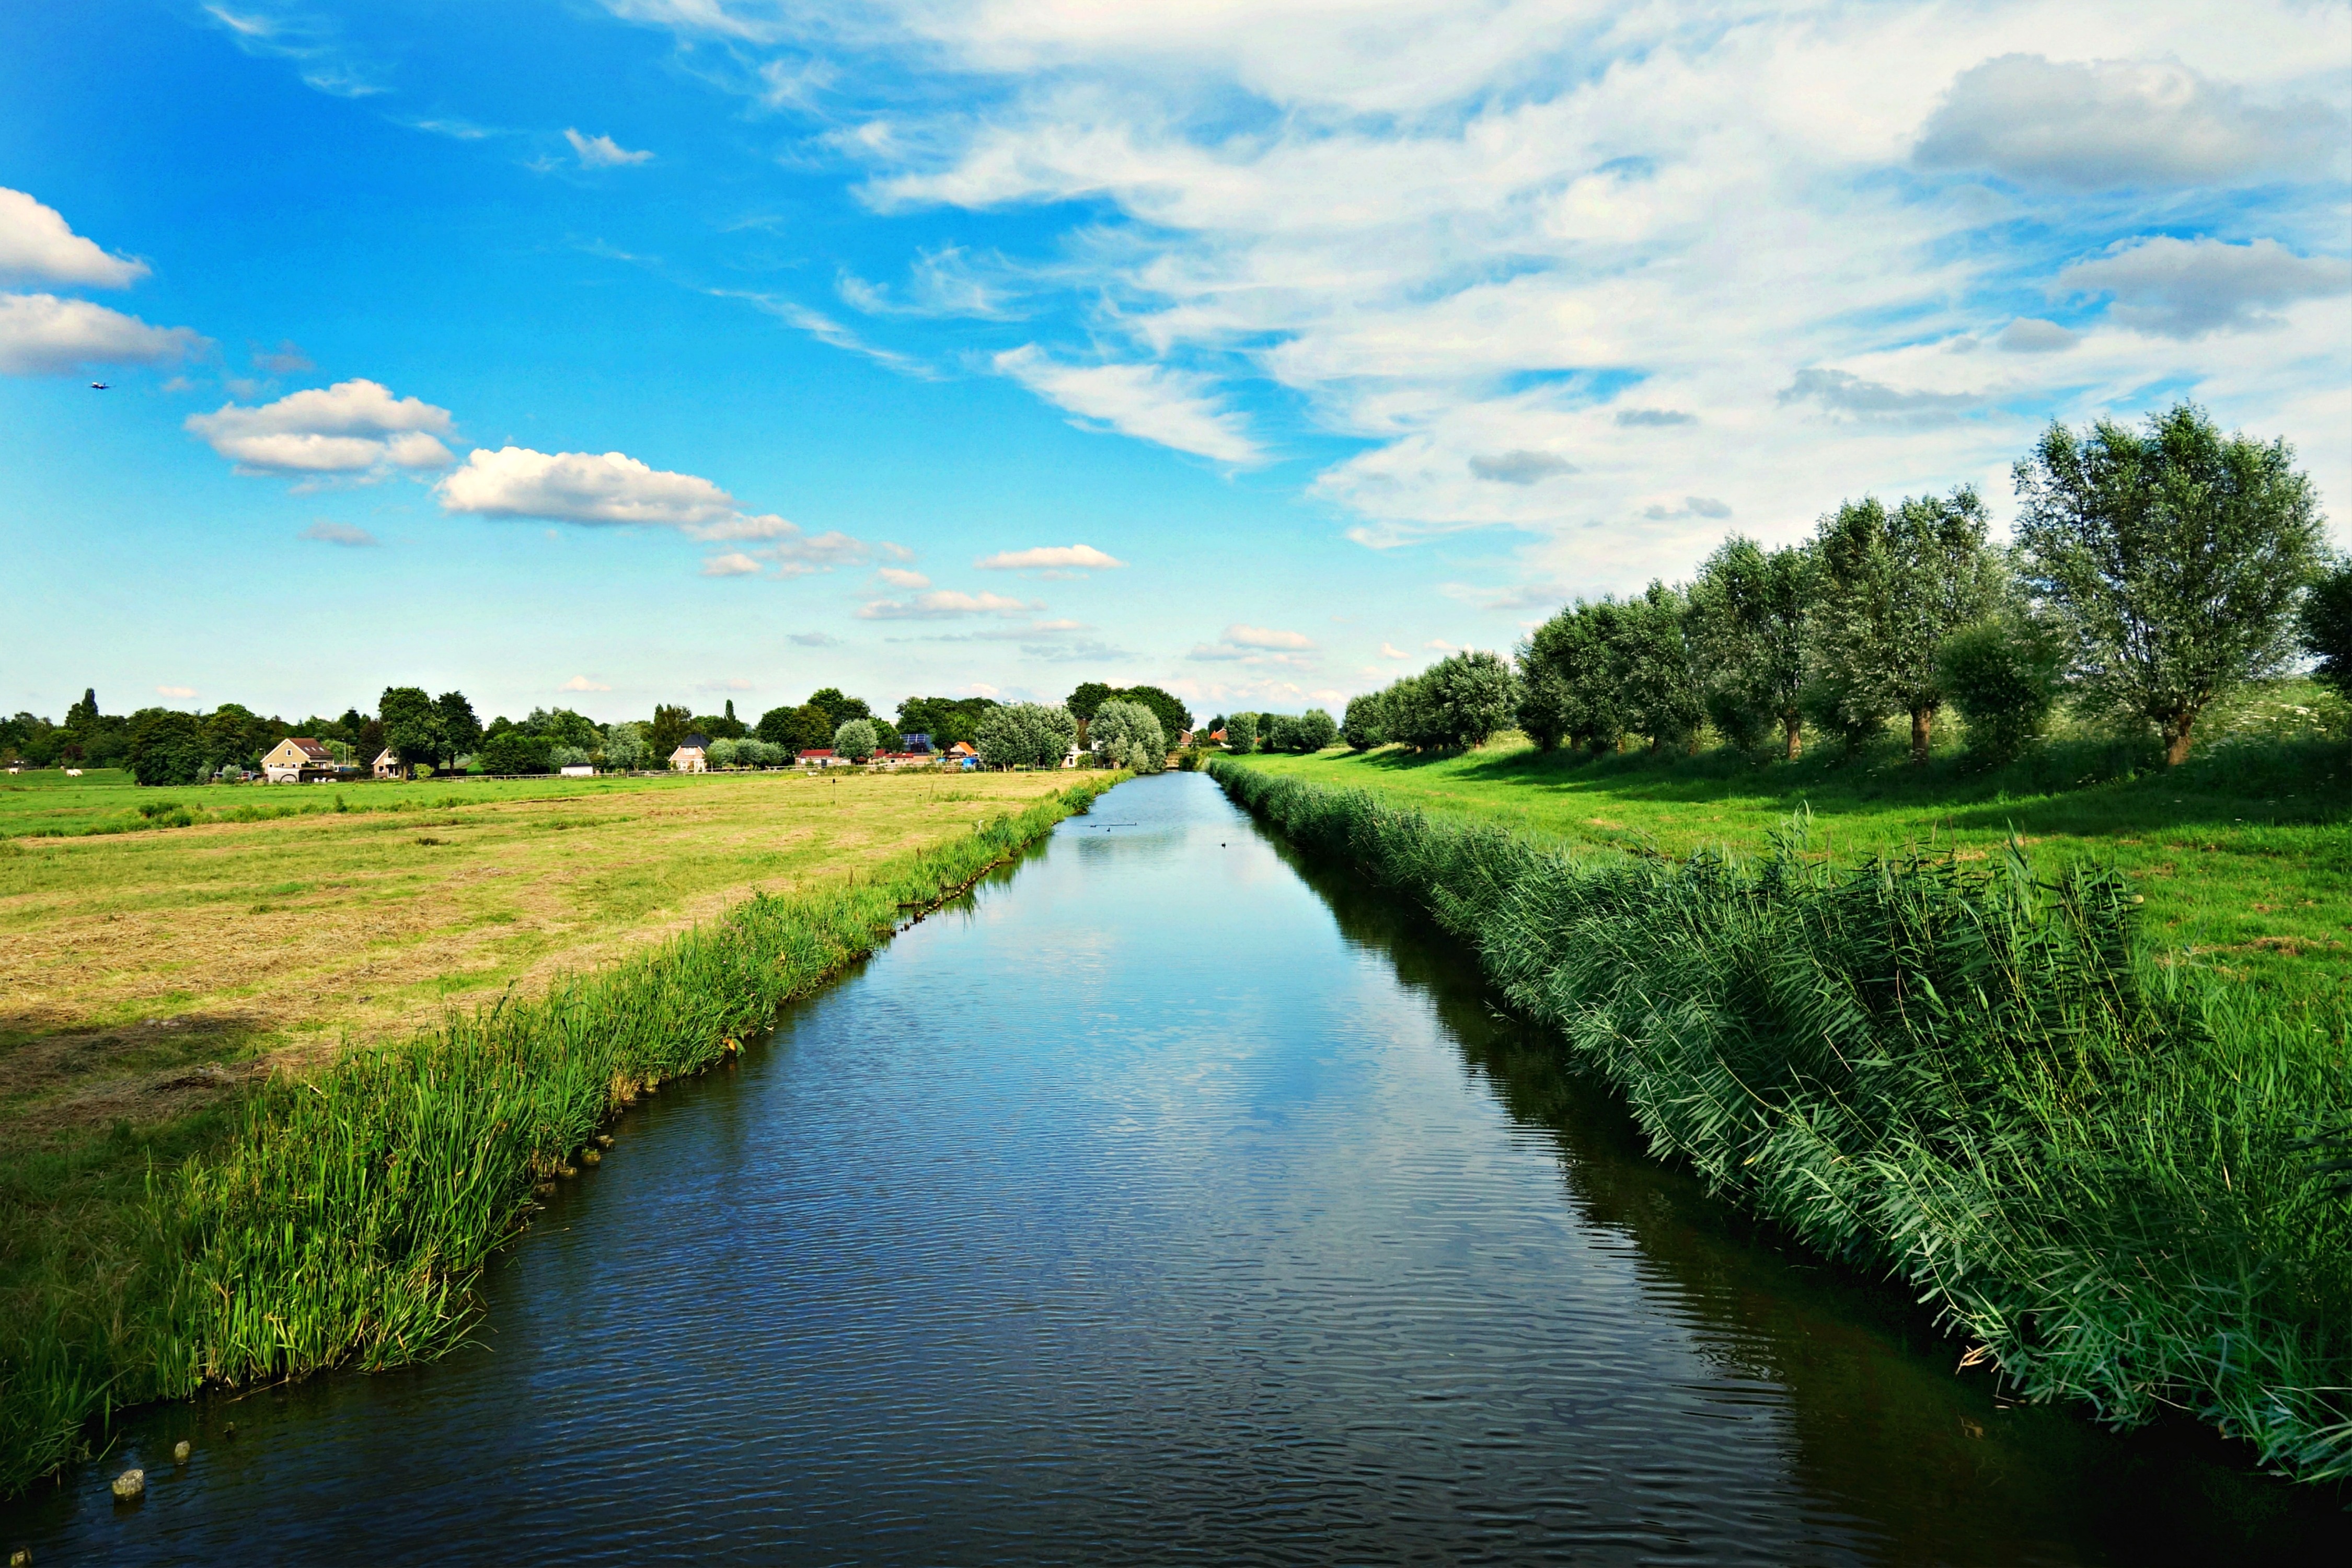
landscape, tree, nature, grass, marsh, meadow, countryside, river, canal, rural, reflection, reservoir, waterway, body of water, polder, wetland, habitat, willows, loch, ecosystem, dutch landscape, rural area, meadows, landform, geographical feature